List of Major League Baseball career wins leaders

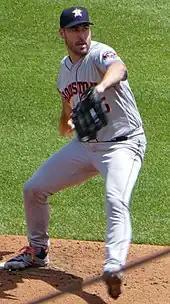
Justin Verlander, the active leader, is 41st all-time in career wins with 263.

This is a list of Major League Baseball (MLB) pitchers with 200 or more career wins. In the sport of baseball, a win is a statistic credited to the pitcher for the winning team who was in the game when his team last took the lead. A starting pitcher must complete five innings to earn a win; if this does not happen, the official scorer awards the win based on guidelines set forth in the official rules. Cy Young holds the MLB win record with 511; Walter Johnson is second with 417. Young and Johnson are the only players to earn 400 or more wins. Among pitchers whose entire careers were in the post-1920 live-ball era, Warren Spahn has the most wins with 363. Only 24 pitchers have accumulated 300 or more wins in their careers. Roger Clemens is the only pitcher with 300 wins or more not elected to the National Baseball Hall of Fame. MLB officially only keeps statistics from the National League and the American League. This table includes statistics from other major leagues as well which are defunct now, including the American Association (AA), the National Association of Base Ball Players, and the National Association of Professional Baseball Players.